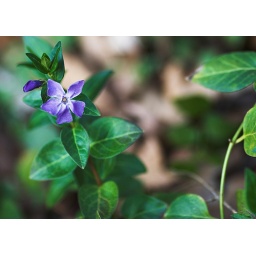
Went for a walk around the lake with my 135 f/2L yesterday. Here's what I came home with.